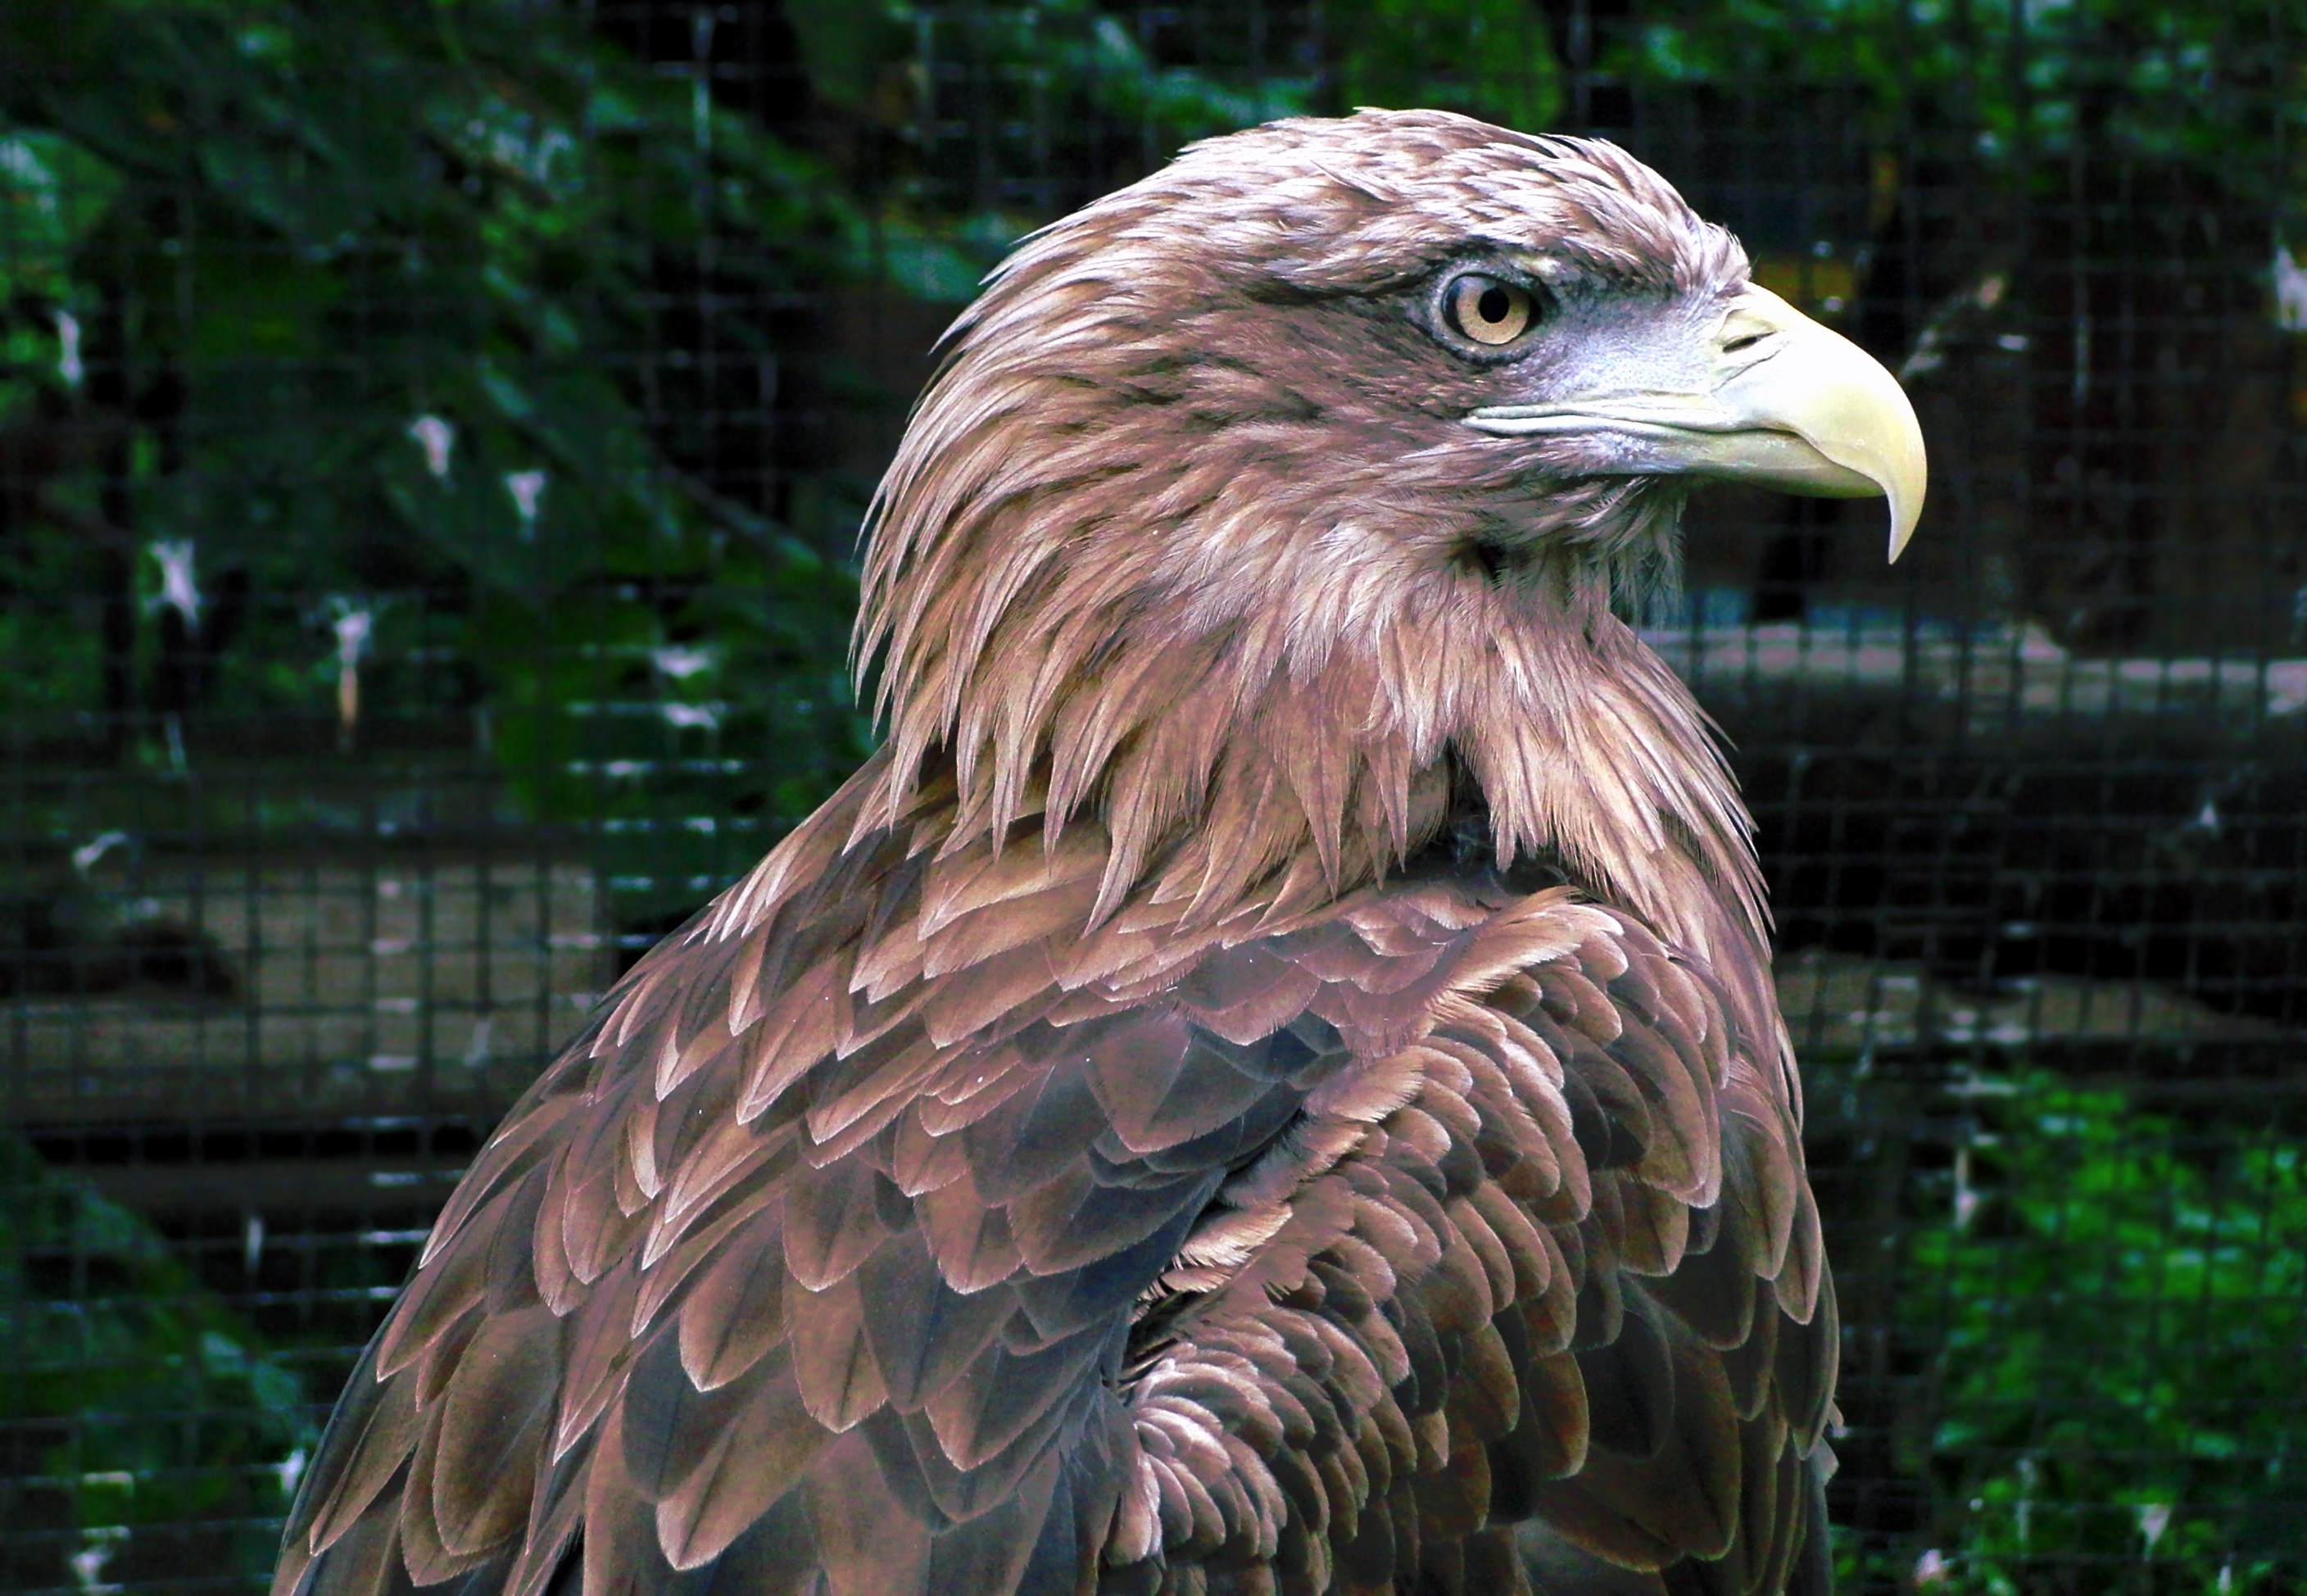
nature, bird, wing, wildlife, zoo, beak, eagle, brown, predator, closeup, fauna, bird of prey, animals, vertebrate, feathered race, accipitriformes